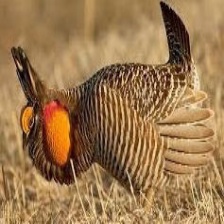
Species: GREATER PRAIRIE CHICKEN
Scientific name: TYMPANUCHUS CUPIDO